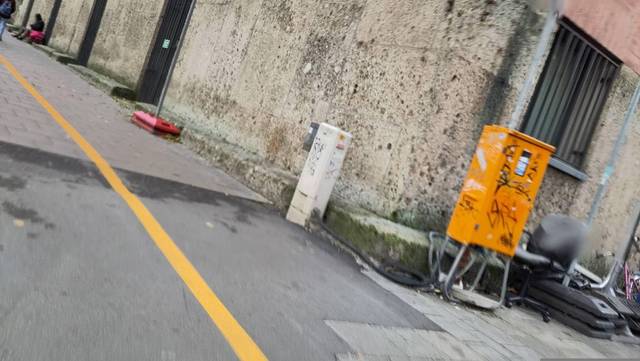
Region: Germany
Coordinates: 48.133, 11.583